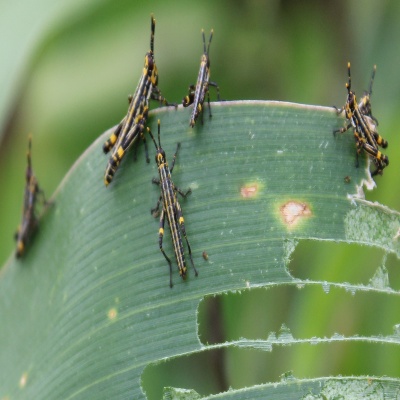
Crop: Maize
Condition: grasshoper